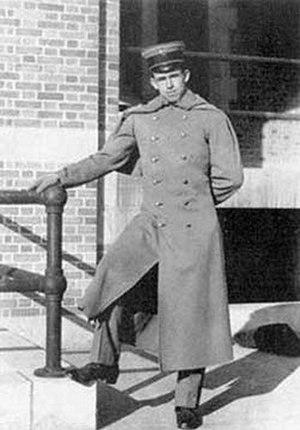
Omar Nelson Bradley, né le 12 février 1893 à Clark, mort le 8 avril 1981 à New York, est un militaire américain. Il a été l'un des principaux chefs de l'armée américaine sur les théâtres nord-africain et européen au cours de la Seconde Guerre mondiale. Il a été élevé au grade de General of the Army — « cinq étoiles » — et a été le premier chef d'État-Major inter-armes des États-Unis du 16 août 1949 au 15 août 1953.